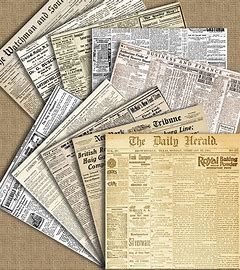
Waste category: paper